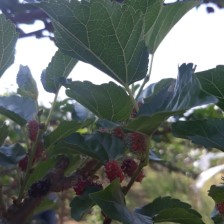
Variety: ChiangMai60